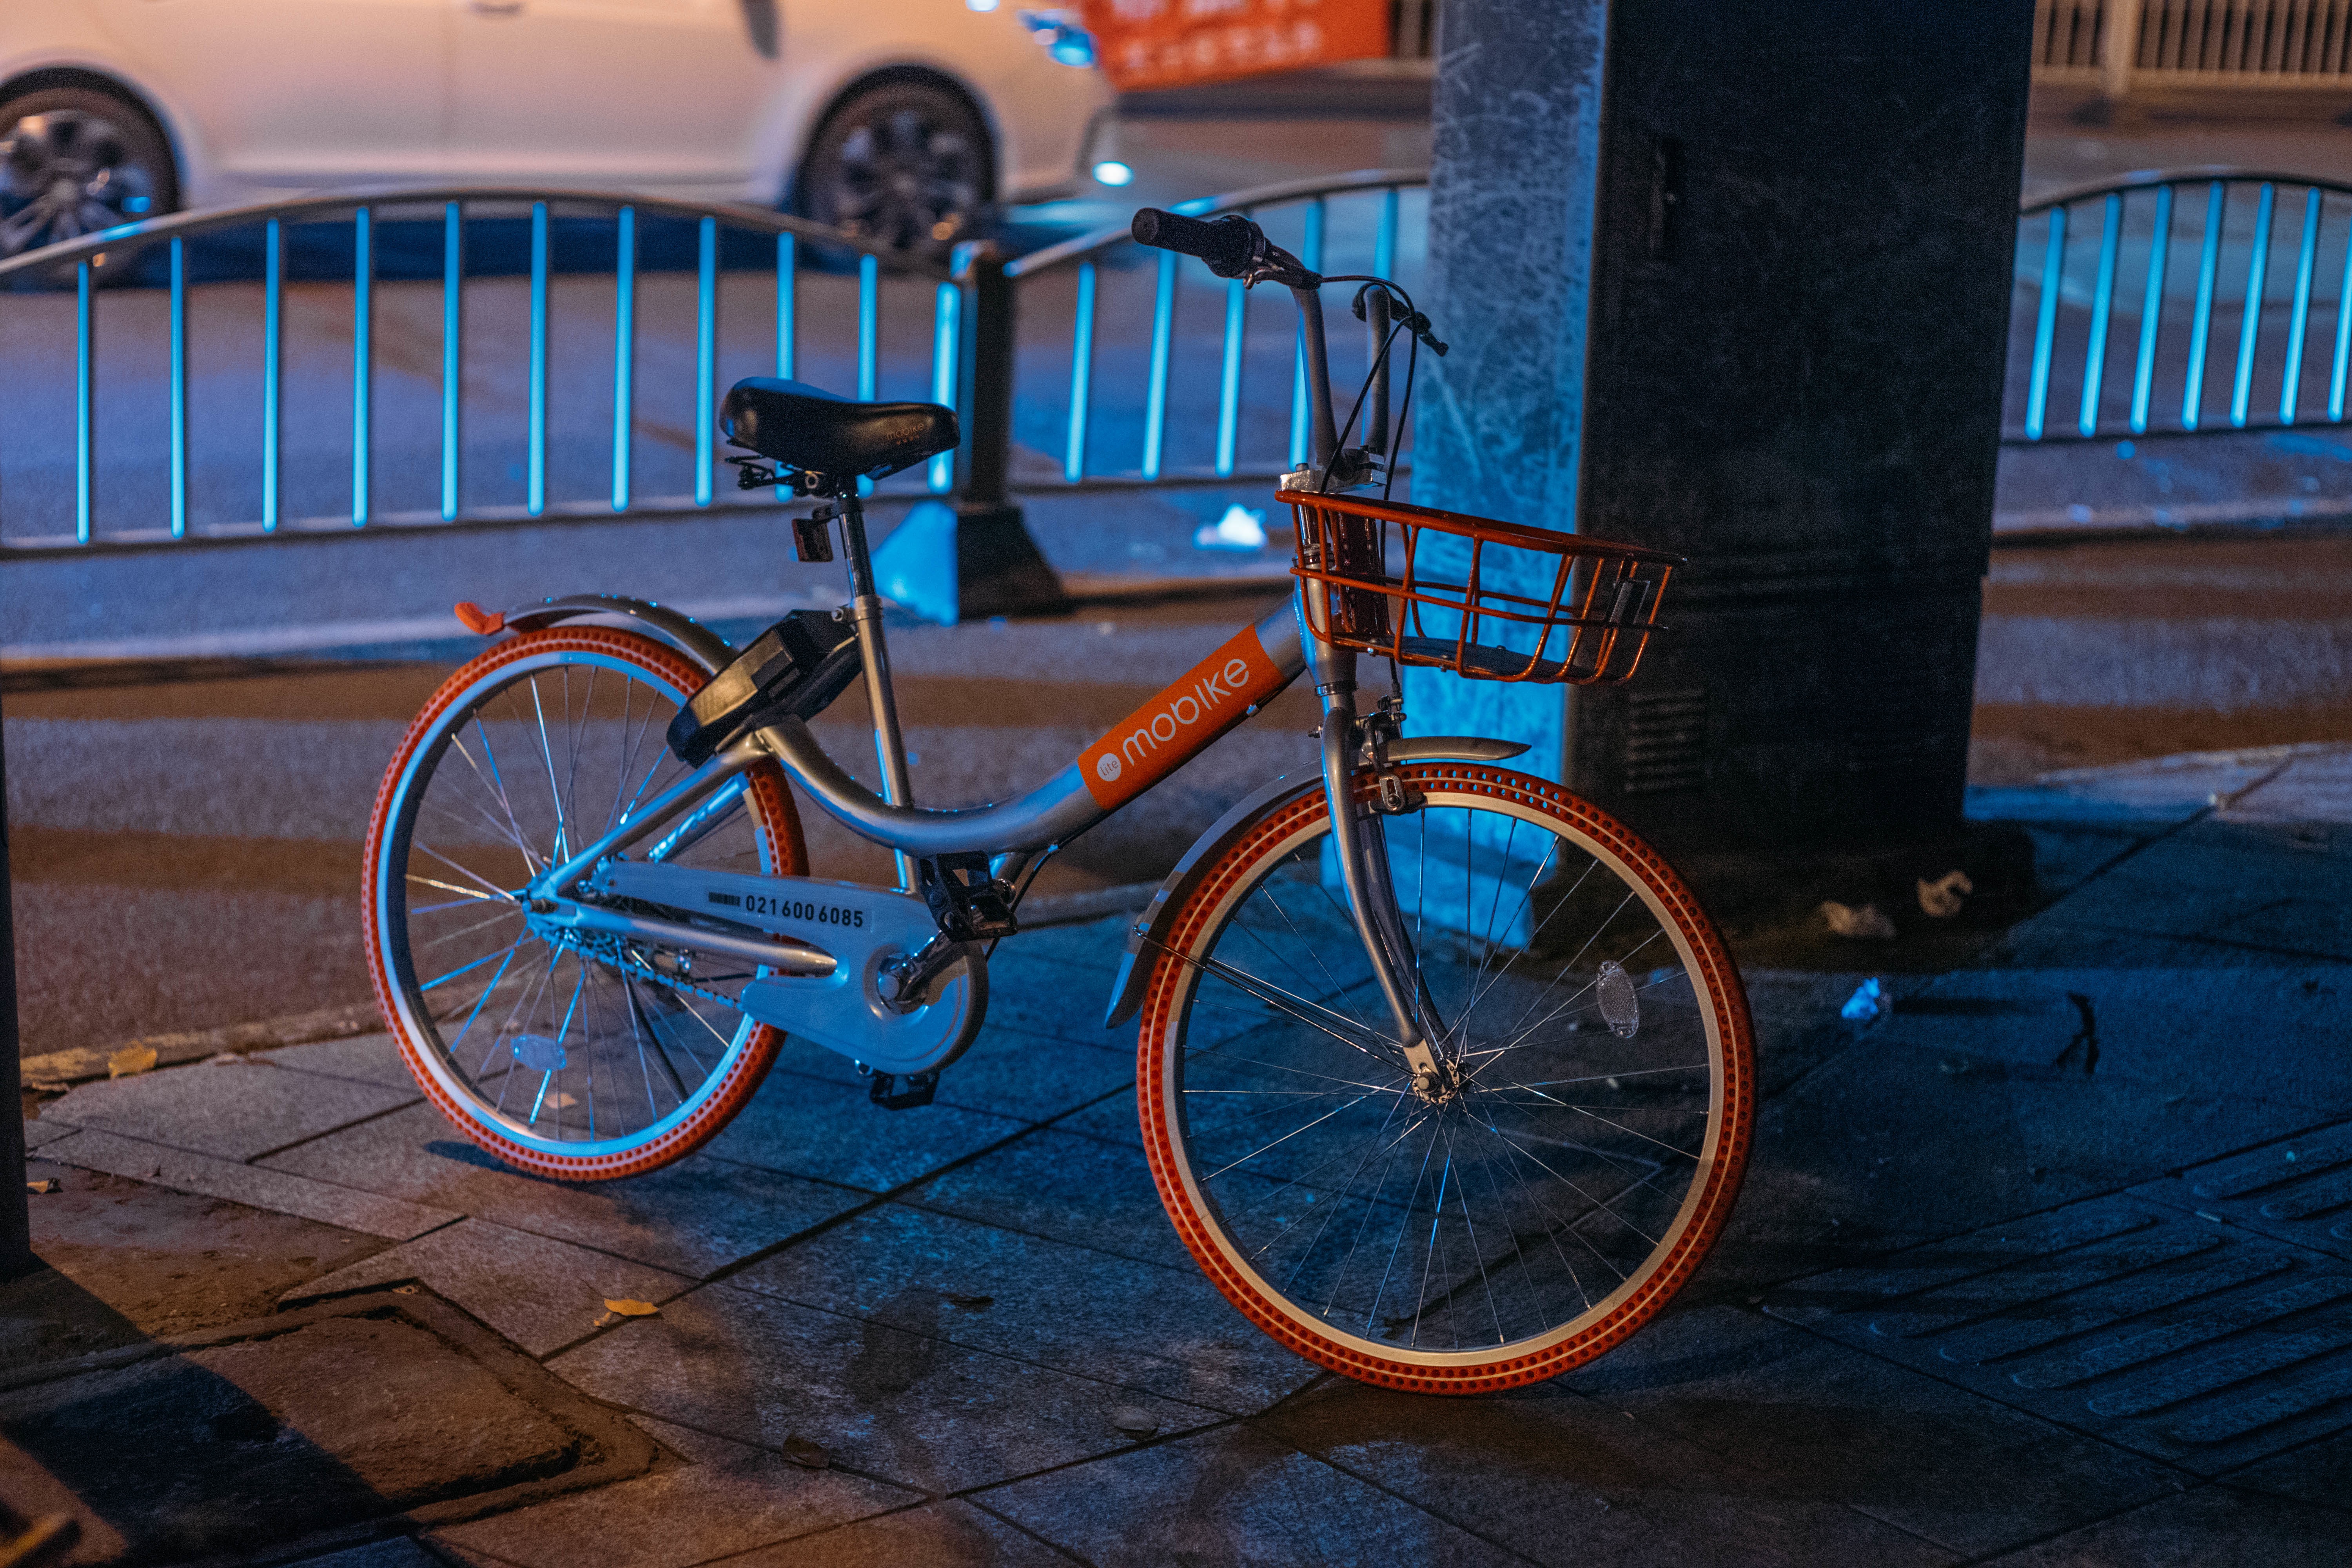
wheel, bicycle, vehicle, blue, sports equipment, land vehicle, bmx bike, road bicycle